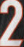
Number: 2